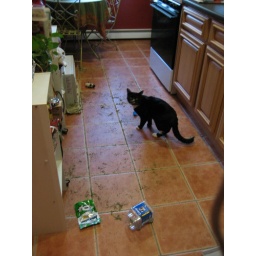
ALL over the kitchen floor . . .